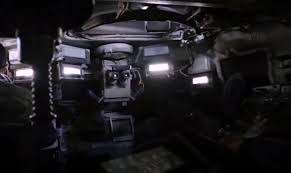
Label: BTR